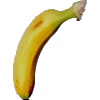
Label: banana_lady_finger